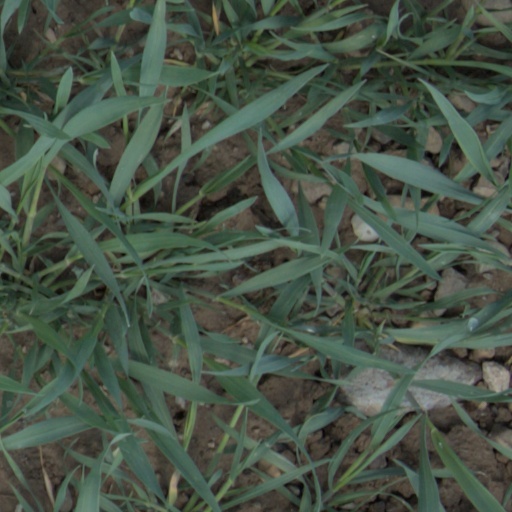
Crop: wheat